Luis A. Ferré

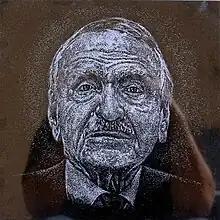

Ferré was also a talented pianist who recorded several albums of his piano music. On January 3, 1959 he founded the Museo de Arte de Ponce, in his hometown of Ponce. The museum initially displayed 71 paintings from his personal collection and today displays over 3,000 pieces. Among other things, Ferré is credited with having rescued from oblivion the painting "Flaming June" by the Victorian painter Frederic Lord Leighton – purchasing it in 1963, when it was considered "too old fashioned" and getting it prominently displayed at the Museo of Arte de Ponce.